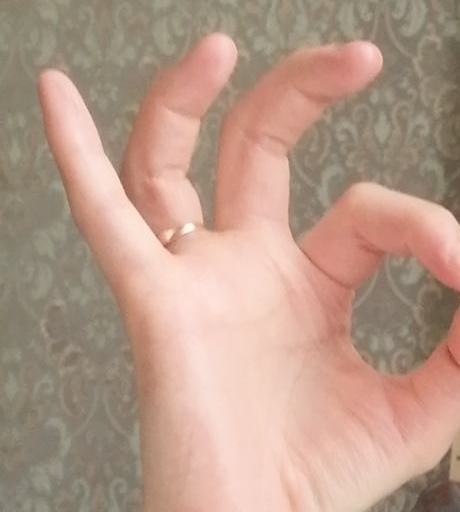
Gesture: ok